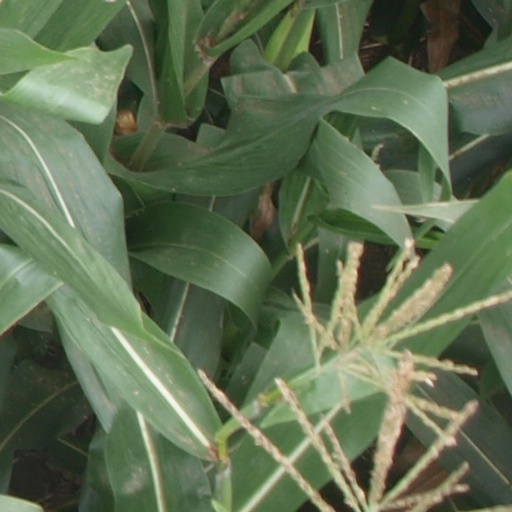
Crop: maize; corn